Elisabetin Reformed Church

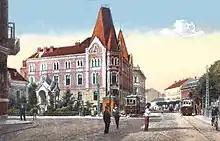
The Reformed Church in 1910

In 1898, the Reformed Church bought two lots from the Timișoara City Hall, part of the new squares that appeared with the lifting of the construction ban in the "non aedificandi" area (esplanade). The two neighboring lots, located at the end of Hunyadi Boulevard (present-day 16 December 1989 Boulevard), belonging to Batthyány Street (present-day Timotei Cipariu Street), were also bought for 2,940 Kronen, and on 26 July 1901, building permits would be issued for a church and a two-story report palace. The church project was designed by architects György Nagy, Jr. and László Jánosházy from Budapest, architects and professors of the Budapest Polytechnic, and the execution was entrusted to the Timișoara builder Karl Hart, under the guidance of Pastor Mihály Szabolcska. The construction work began on 1 August 1901 and was completed on 28 June 1902. The building was festively inaugurated on 19 October 1902.